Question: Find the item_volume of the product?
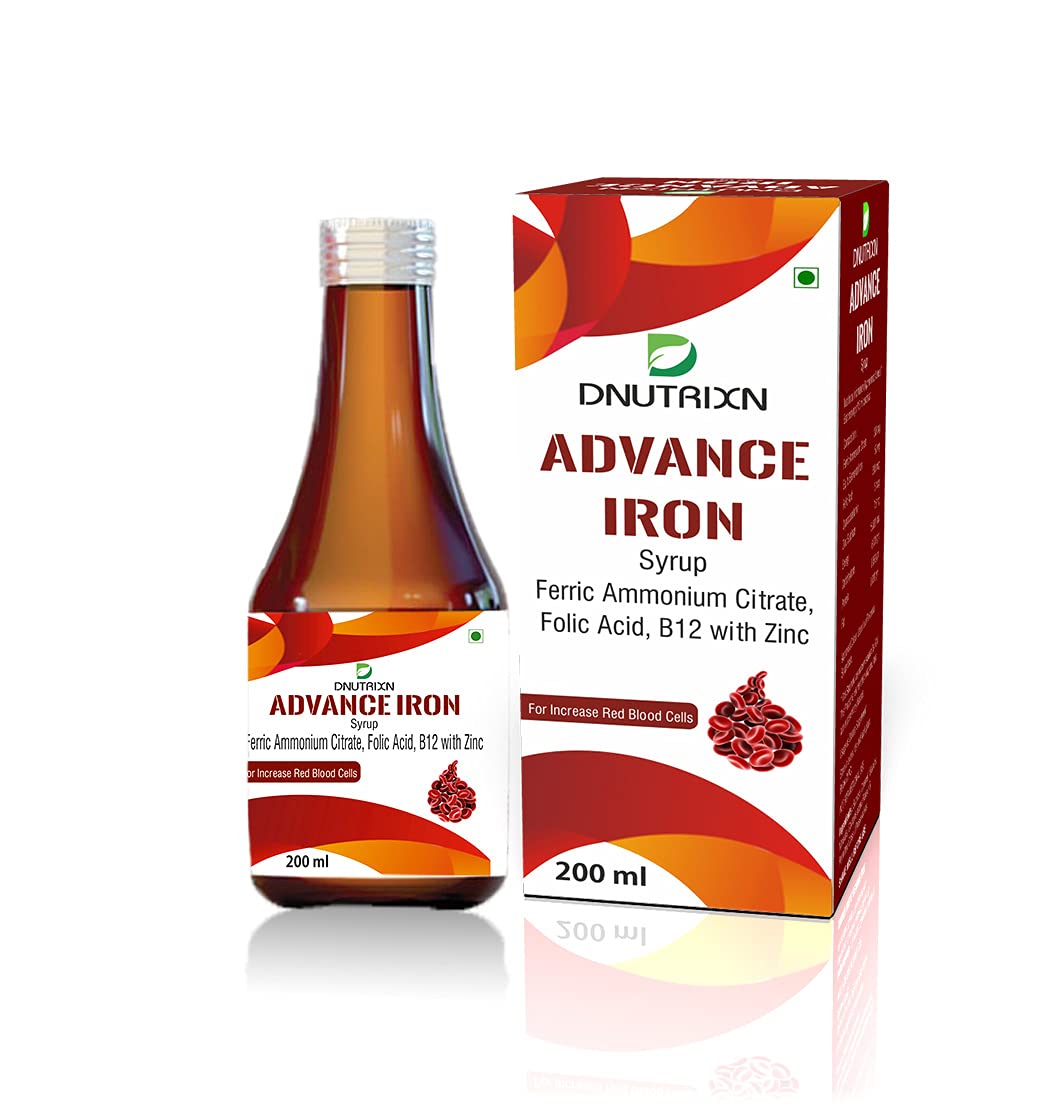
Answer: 200.0 millilitre